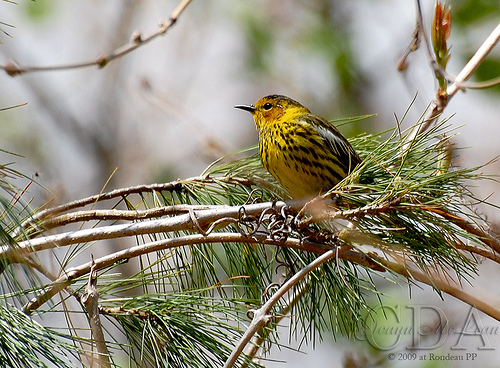
a small bird has a dark crown, a spotted yellow breast, and a spotted yellow wing.
this yellow bird has black stripes on its back feathers.
a small bird with a yellow belly and black and yellow wingsa small sized bird that has black belly markings and a narrow pointed billthe bird has a golden body and has a really thin beak
this bird is small with a small black straight bill, bright yellow throat and belly with black speckles, dark brown crown, back, and wings, and also has a white covert on the wing.
this bird has wings that are black and yellow and has a yellow bellythe medium sized bird has a sharp bill, black eyes, and a yellow belly.
this bird has wings that are black and has a yellow belly
this colorful bird has a spotted yellow and black breast with a black crown.
Species: Cape May Warbler